D. A. Weibring

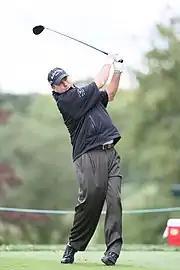
Weibring in 2009

Donald Albert Weibring Jr. (born May 25, 1953) is an American professional golfer who has won numerous tournaments including several on the PGA Tour and Champions Tour.